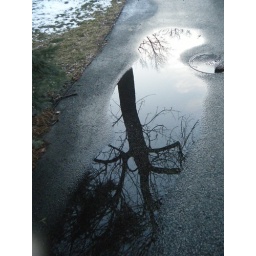
tree in the water